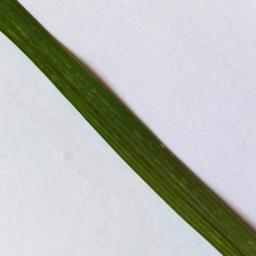
Label: Rice___Leaf_Blast